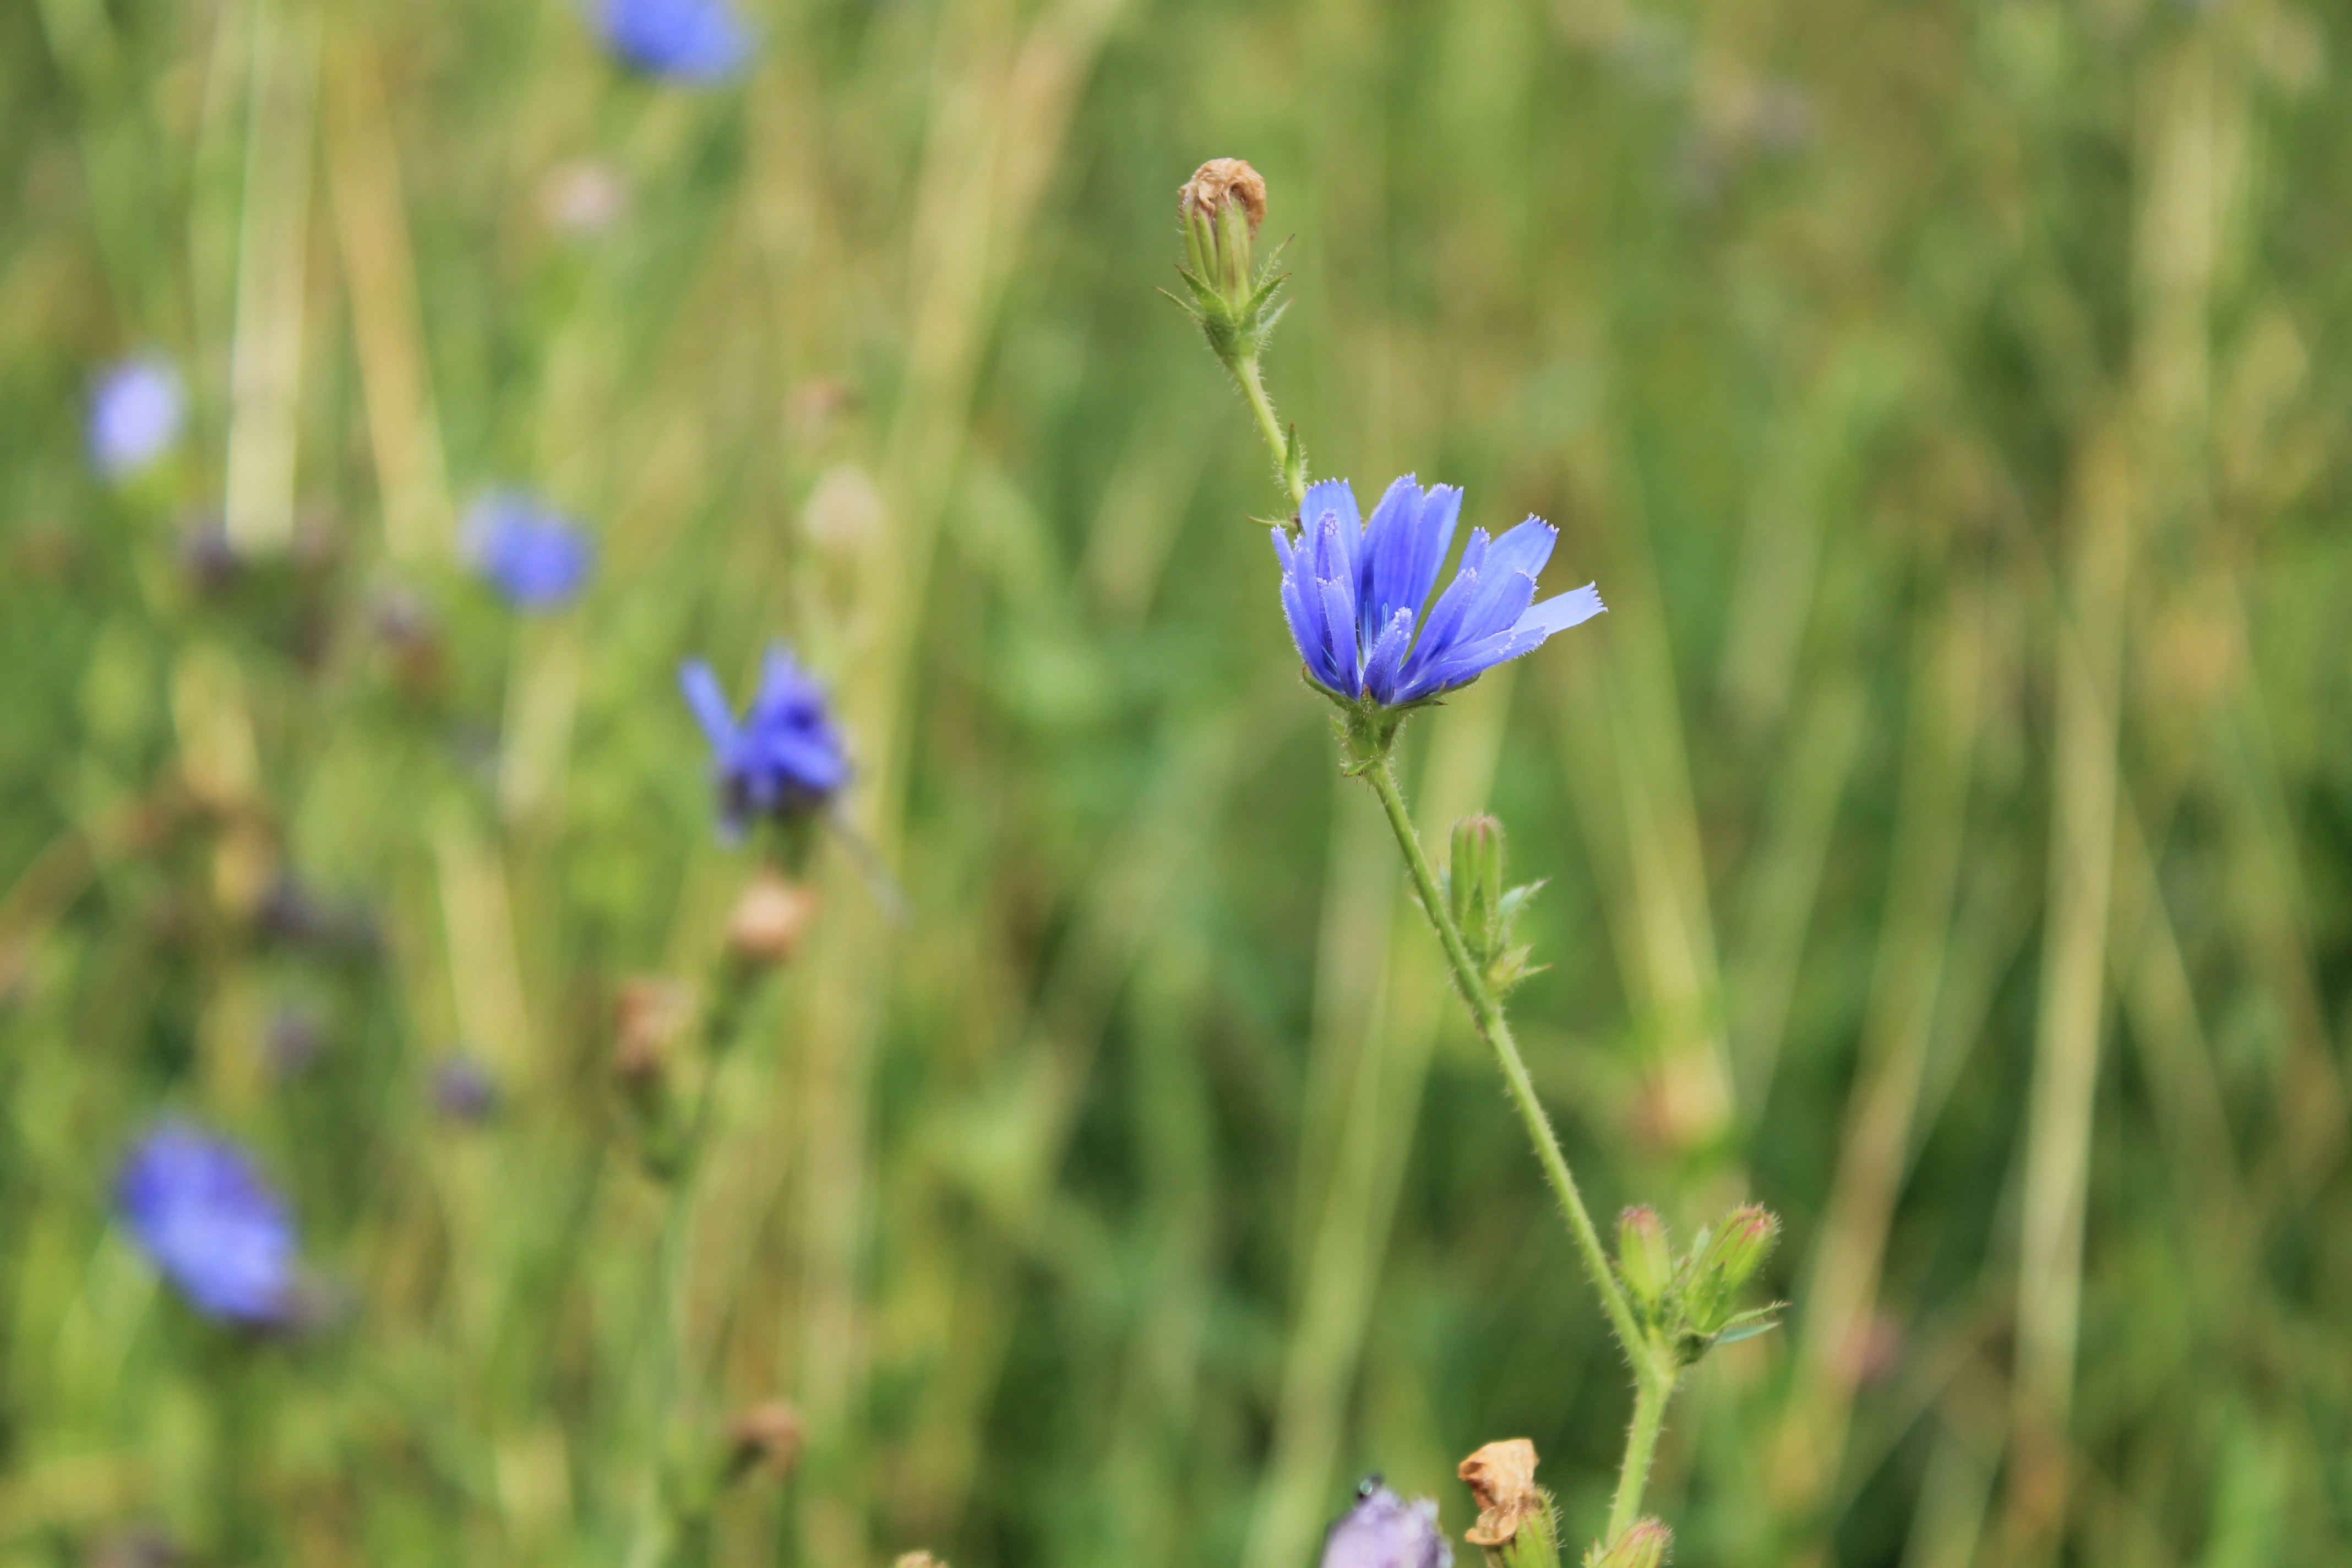
nature, grass, blossom, plant, field, lawn, meadow, prairie, flower, bloom, food, green, produce, crop, botany, blue, agriculture, flora, wild flower, wildflower, grassland, habitat, chicory, macro photography, flowering plant, common chicory, natural environment, grass family, plant stem, land plant